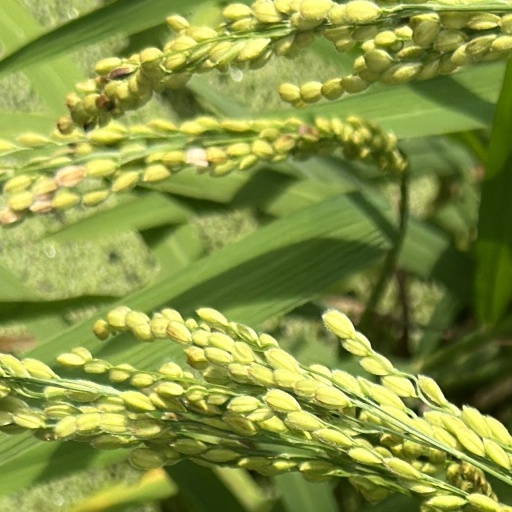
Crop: rice